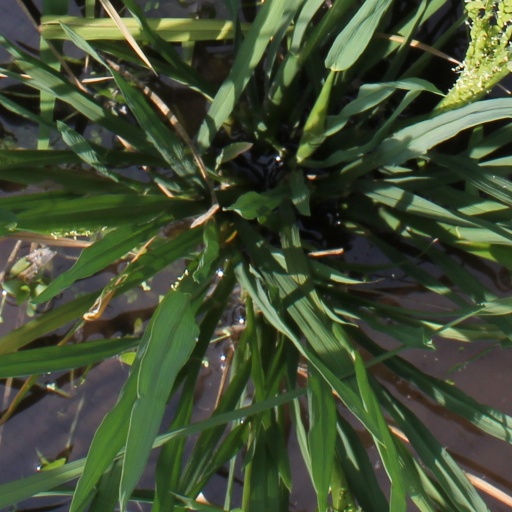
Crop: rice